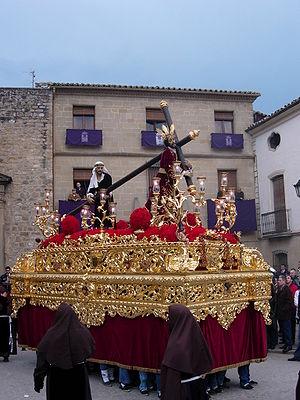
Fiesta de Interés Turístico Nacional est le nom honorifique donné aux événements et aux fêtes qui se déroulent en Espagne dans un intérêt plutôt touristique.